Lara Brown

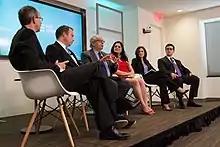
Brown in 2016 (second on the right), taking part in a New America policy roundtable discussion on the implications of a potential election of Donald Trump

Brown is considered to be an expert in presidential campaigns and elections and thus frequently participates in different media, commenting on and writing about politics, elections and governance. She has written blog posts for "The New York Times," "Politico," "The Hill," "The Huffington Post" and regularly contributes to "U.S. News & World Report"'s Thomas Jefferson Street blog.